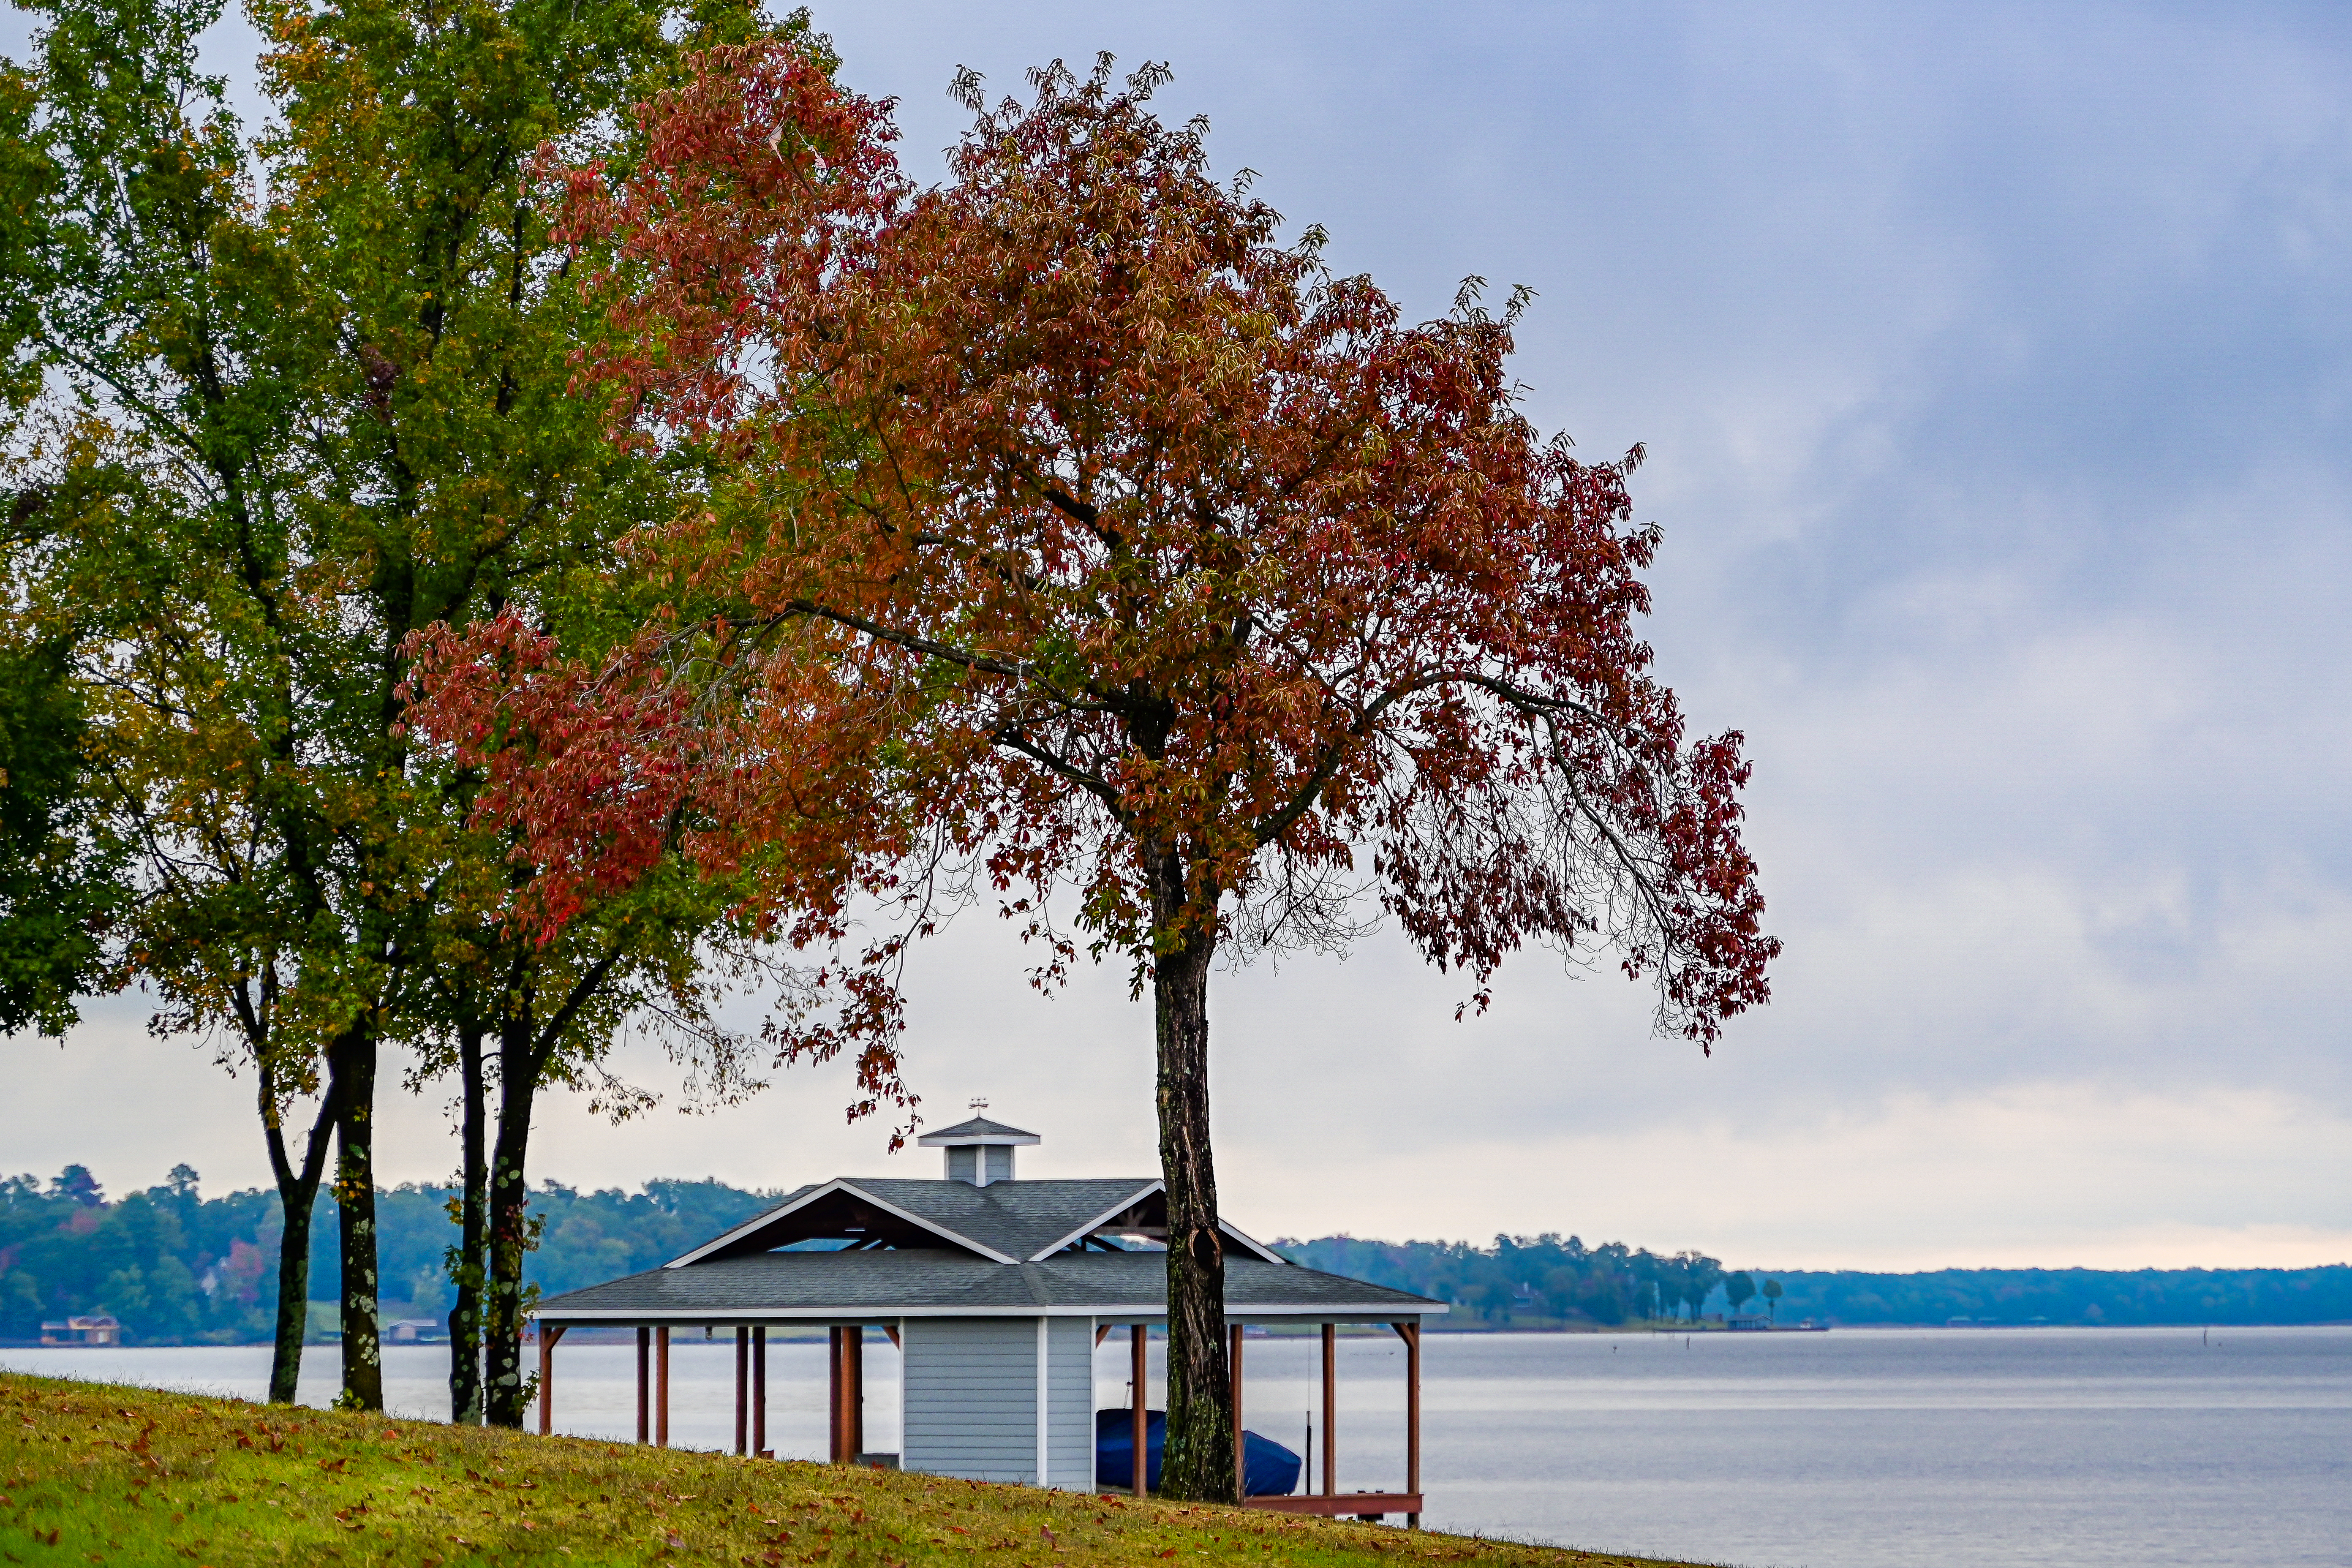
texas, east texas, lake, Lake Bob Sandlin, trees, clouds, overcast, sunrise, shadows, fall, fall leaves, autumn, autumn leaves, nature, outdoors, dock, sky, water, cloud, plant, natural landscape, tree, branch, house, building, grass, cottage, woody plant, twig, morning, landscape, rural area, Tints and shades, wood, horizon, deciduous, road, grassland, trunk, reservoir, lake district, leisure, hill, roof, loch, reflection, ocean, field, farmhouse, coast, hut, plant stem, evening, farm, pasture, sea, sound